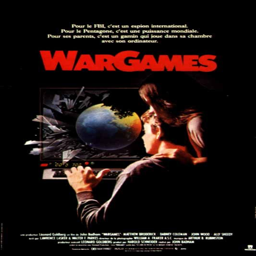
do i see a reference to one of my favourite movies ?